Potassium chloride

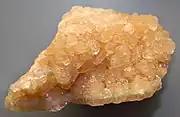
Sylvite

The majority of the potassium chloride produced is used for making fertilizer, called potash, since the growth of many plants is limited by potassium availability. The term "potash" refers to various mined and manufactured salts that contain potassium in water-soluble form. Potassium chloride sold as fertilizer is known as "muriate of potash"—it is the common name for potassium chloride used in agriculture. The vast majority of potash fertilizer worldwide is sold as muriate of potash. The dominance of muriate of potash in the fertilizer market is due to its high potassium content (approximately 60% equivalent) and relative affordability compared to other potassium sources like sulfate of potash (potassium sulfate). Potassium is one of the three primary macronutrients essential for plant growth, alongside nitrogen and phosphorus. Potassium plays a vital role in various plant physiological processes, including enzyme activation, photosynthesis, protein synthesis, and water regulation. For watering plants, a moderate concentration of potassium chloride (KCl) is used to avoid potential toxicity: 6 mM (millimolar) is generally effective and safe for most plants, that is approximately per liter of water.